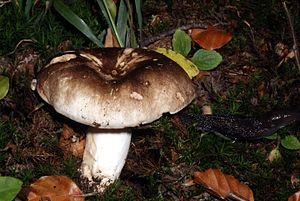
Russula nigricans
Le genre Russula, en français les russules, regroupe des champignons parmi les plus répandus dans les bois et les forêts. Ce sont des basidiomycètes appartenant à l'ordre des Russulales et à la famille des Russulaceae, dont fait également partie le genre Lactarius, les lactaires. Russules et lactaires ont en commun d'être des champignons à lamelles, possédant une chair grenue et cassante. Mais, contrairement aux lactaires, les russules n'ont pas de laticifères efficients, de plus leurs lamelles sont rarement décurrentes. Il existe plus d'une centaine d'espèces de russules, souvent très difficiles à différencier. Peu d'entre elles sont de bons comestibles, d'autres sont émétiques, quelques-unes peuvent être toxiques.